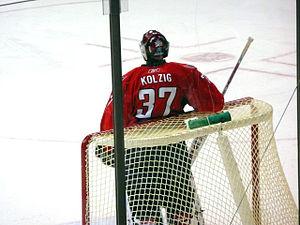
Olaf Kölzig est un joueur professionnel allemand de hockey sur glace ayant évolué dans la Ligue nationale de hockey au poste de gardien de but.